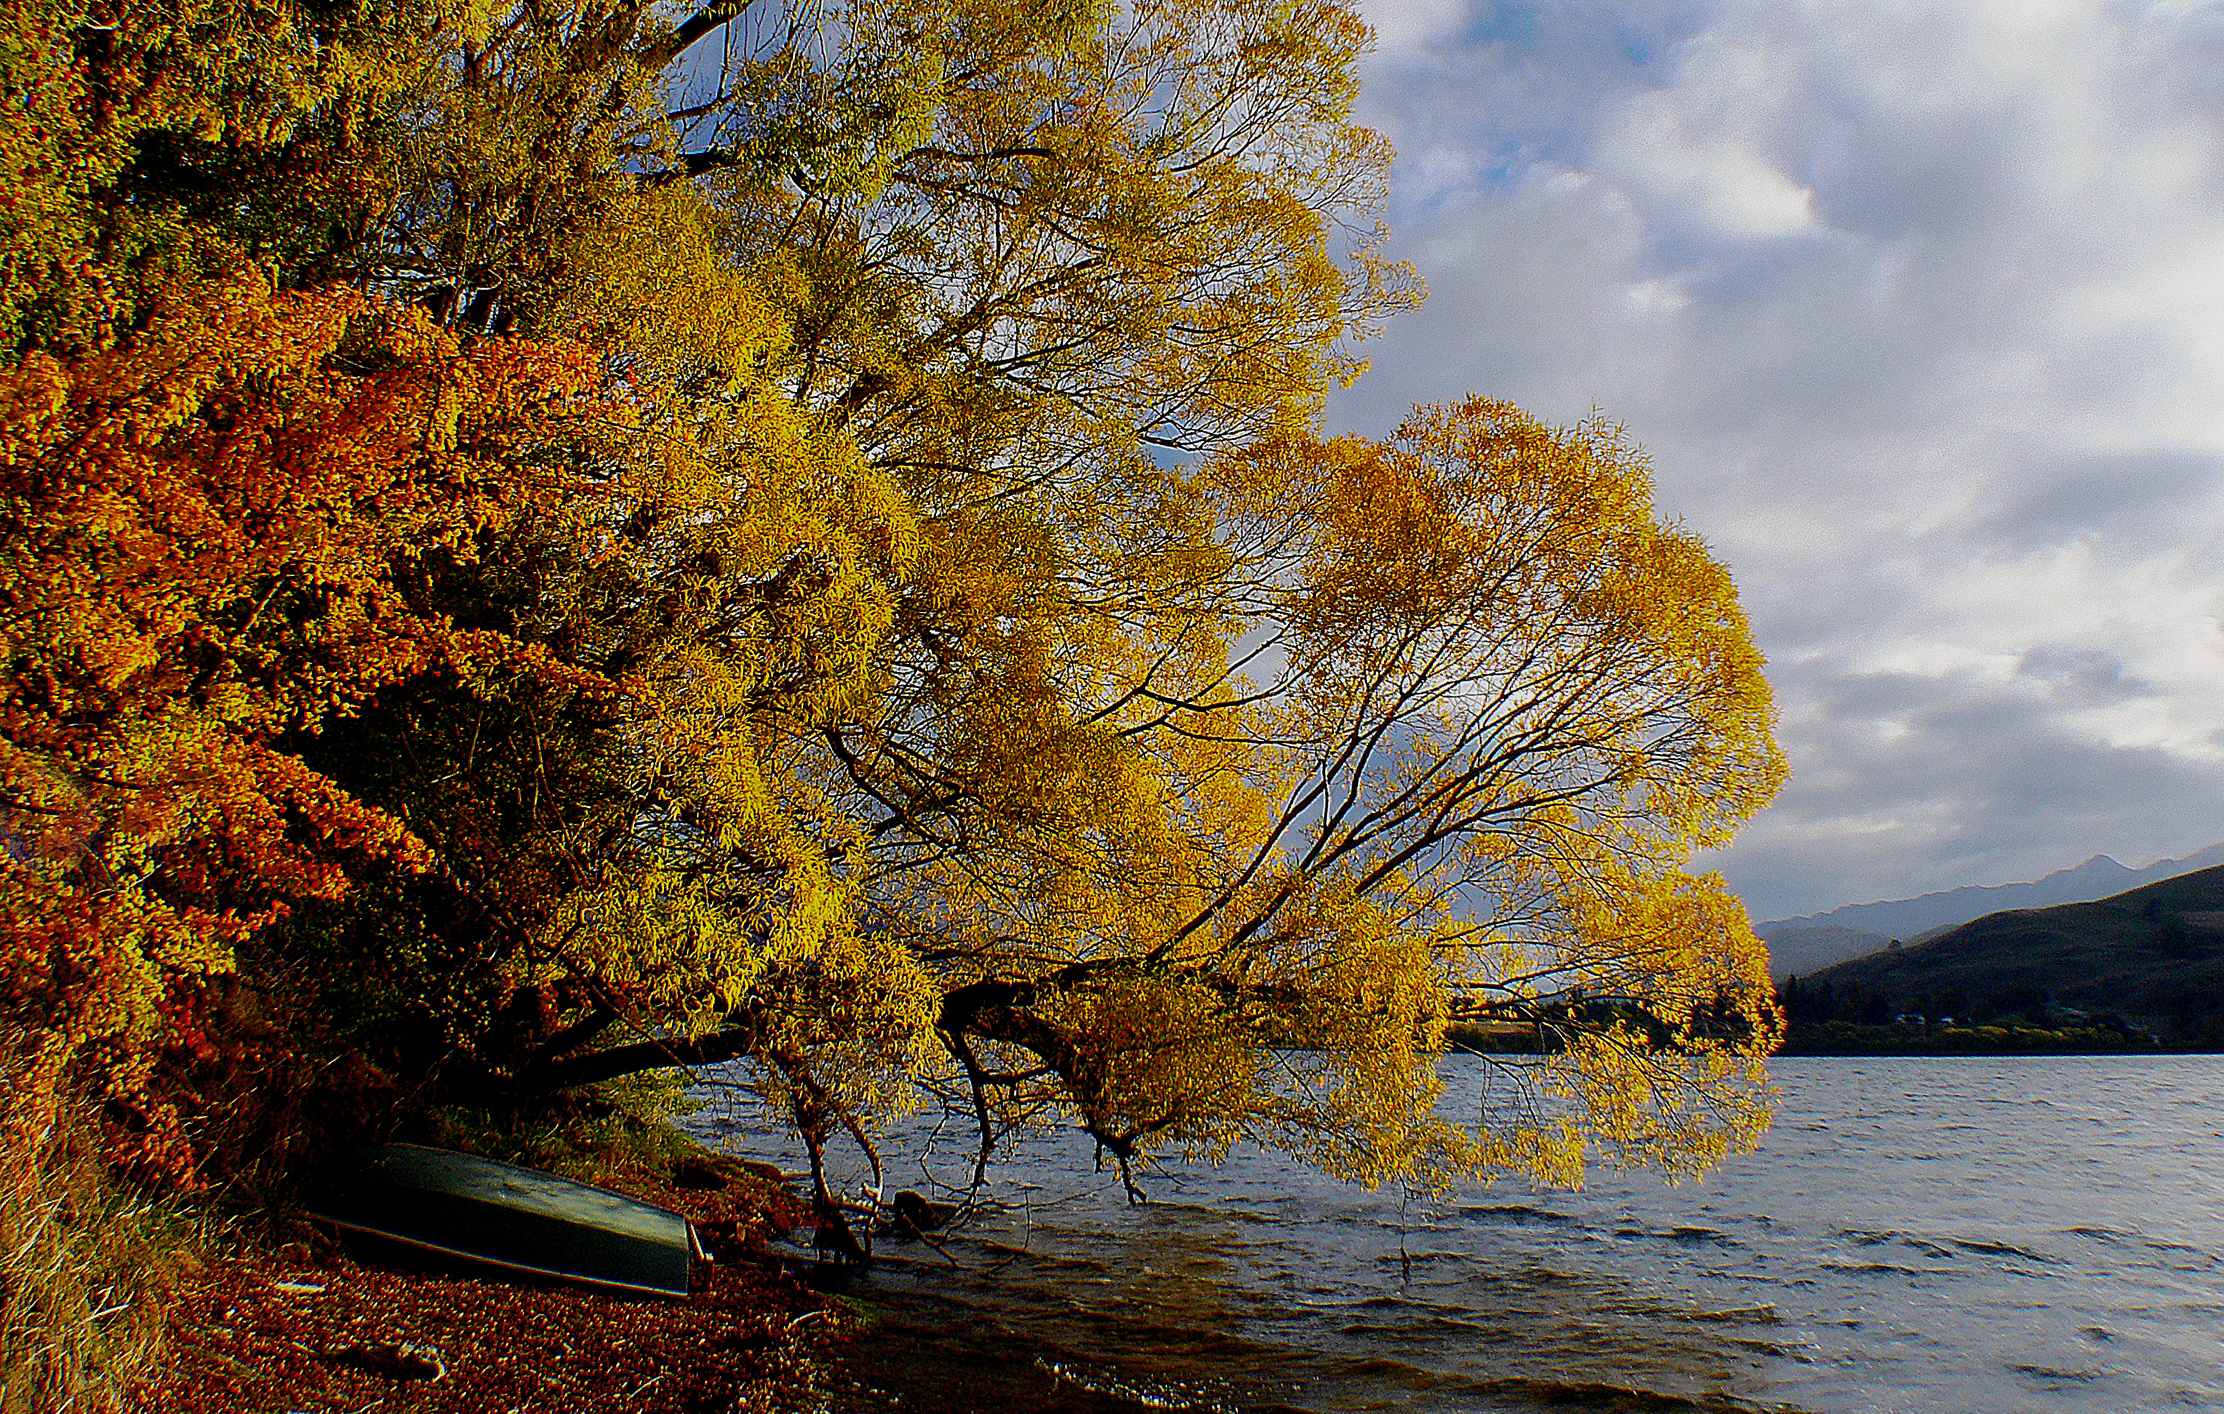
landscape, tree, nature, plant, boat, sunlight, morning, leaf, lake, river, reflection, autumn, season, trees, newzealand, geotagged, otago, bridgecamera, queenstown, lakehayes, fourseasons, woody plant